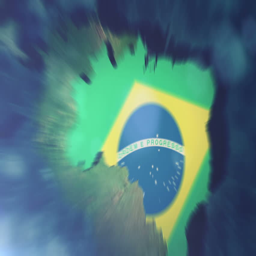
zoom into a 3d world map with all the states popping up